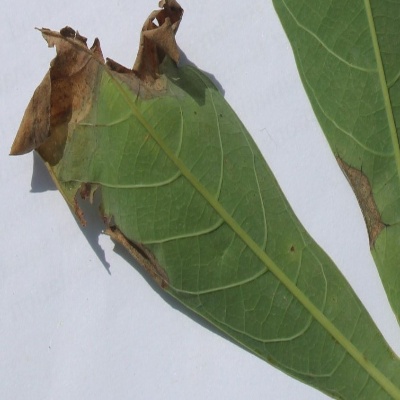
Crop: Cassava
Condition: bacterial blight